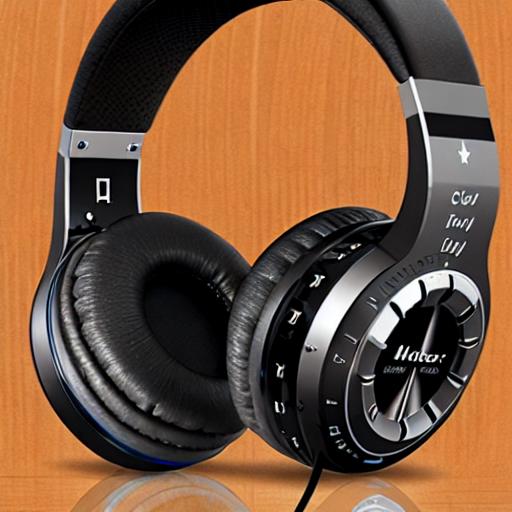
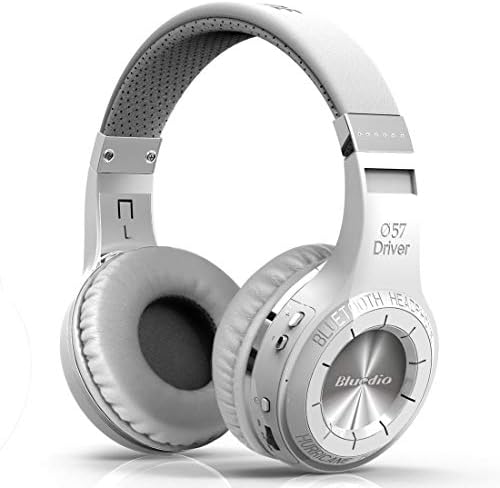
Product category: headphones
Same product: no